Barcombe railway station

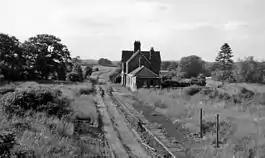
Barcombe station in 1961

Despite the re-opening of part of the East Grinstead-Lewes line by the Bluebell Railway, an extension south from its headquarters at Sheffield Park seems improbable in the short term as the intermediate station, Newick and Chailey is now covered by housing, and several overbridges would have to be rebuilt.